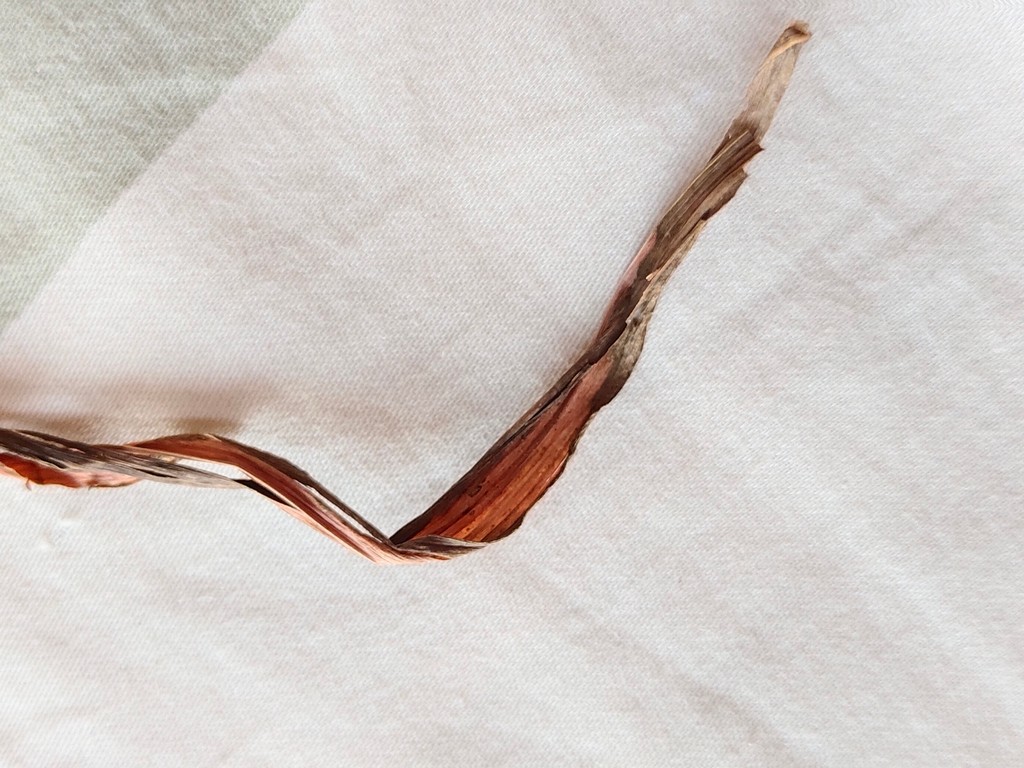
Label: Dried